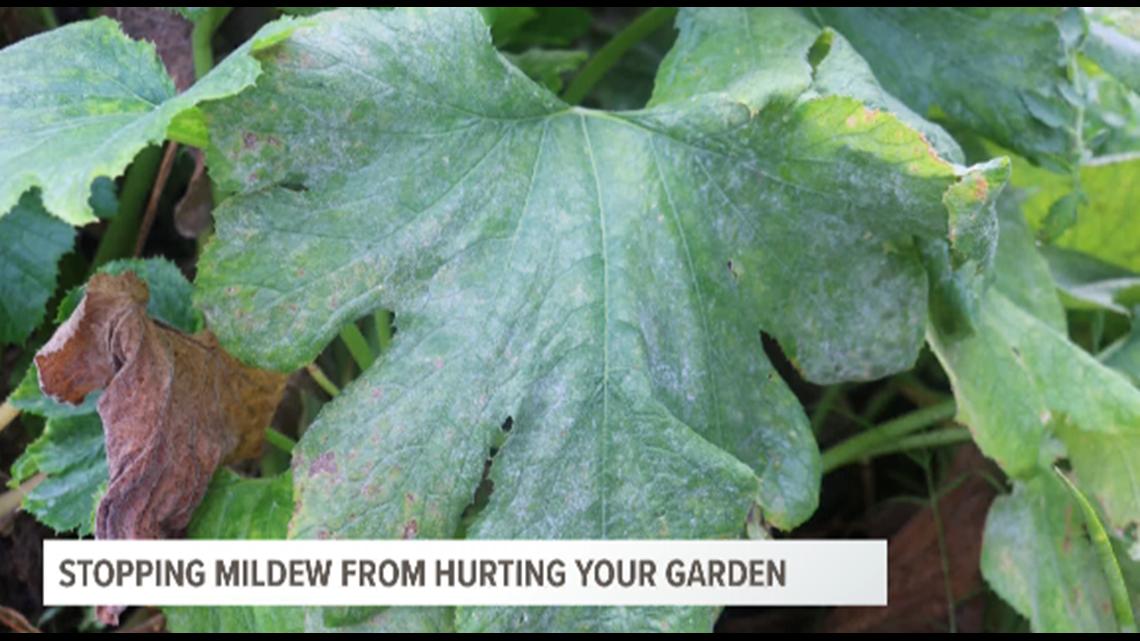
Plant: Squash
Disease: squash powdery mildew